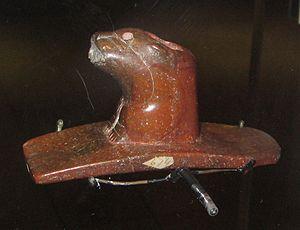
Une histoire du monde en cent objets est un projet commun de la BBC Radio 4 et du British Museum composé d'une série de cent émissions radiophoniques, rédigées et présentées par Neil MacGregor, directeur du British Museum.